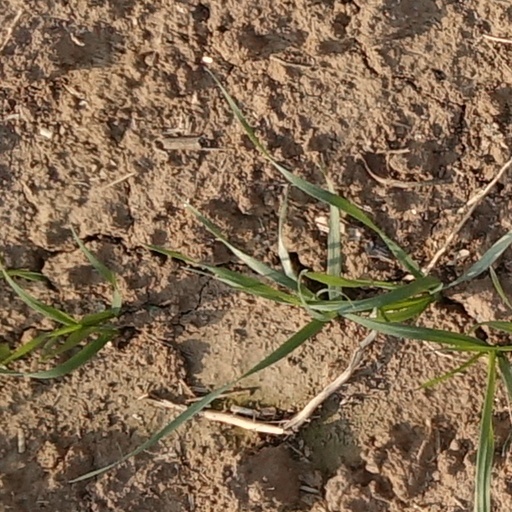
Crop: wheat